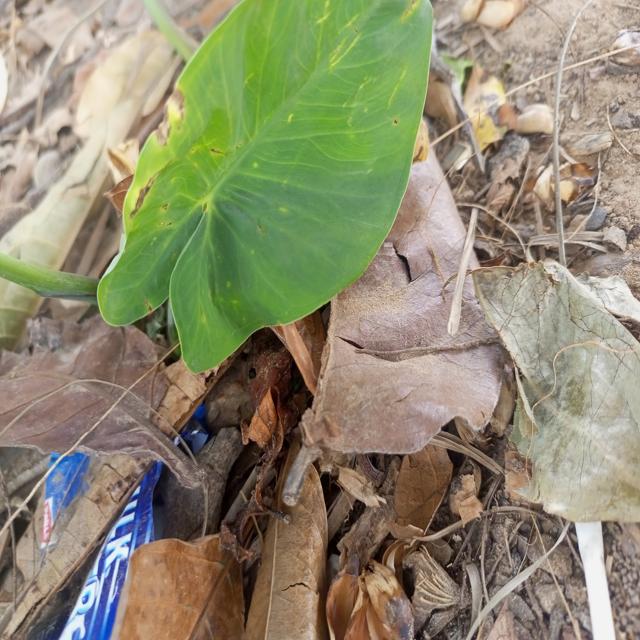
Label: Early_Blight